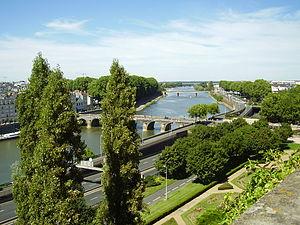
Le pont de la Haute-Chaîne franchit la Maine à Angers en Maine-et-Loire et la région Pays de la Loire en France.
Le pont Confluences est un pont en arc à tablier intermédiaire franchissant la Maine à Angers, dans le département de Maine-et-Loire et la région des Pays de la Loire en France. Il s'agit du huitième pont de cette ville, situé entre le pont Jean Moulin et le pont de la Haute-Chaîne. Ce franchissement est réservé à la première ligne de tramway ainsi qu'aux modes de transports doux, à savoir vélos et piétons, et en cas de nécessité, aux véhicules d’urgences.